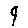
Label: 9